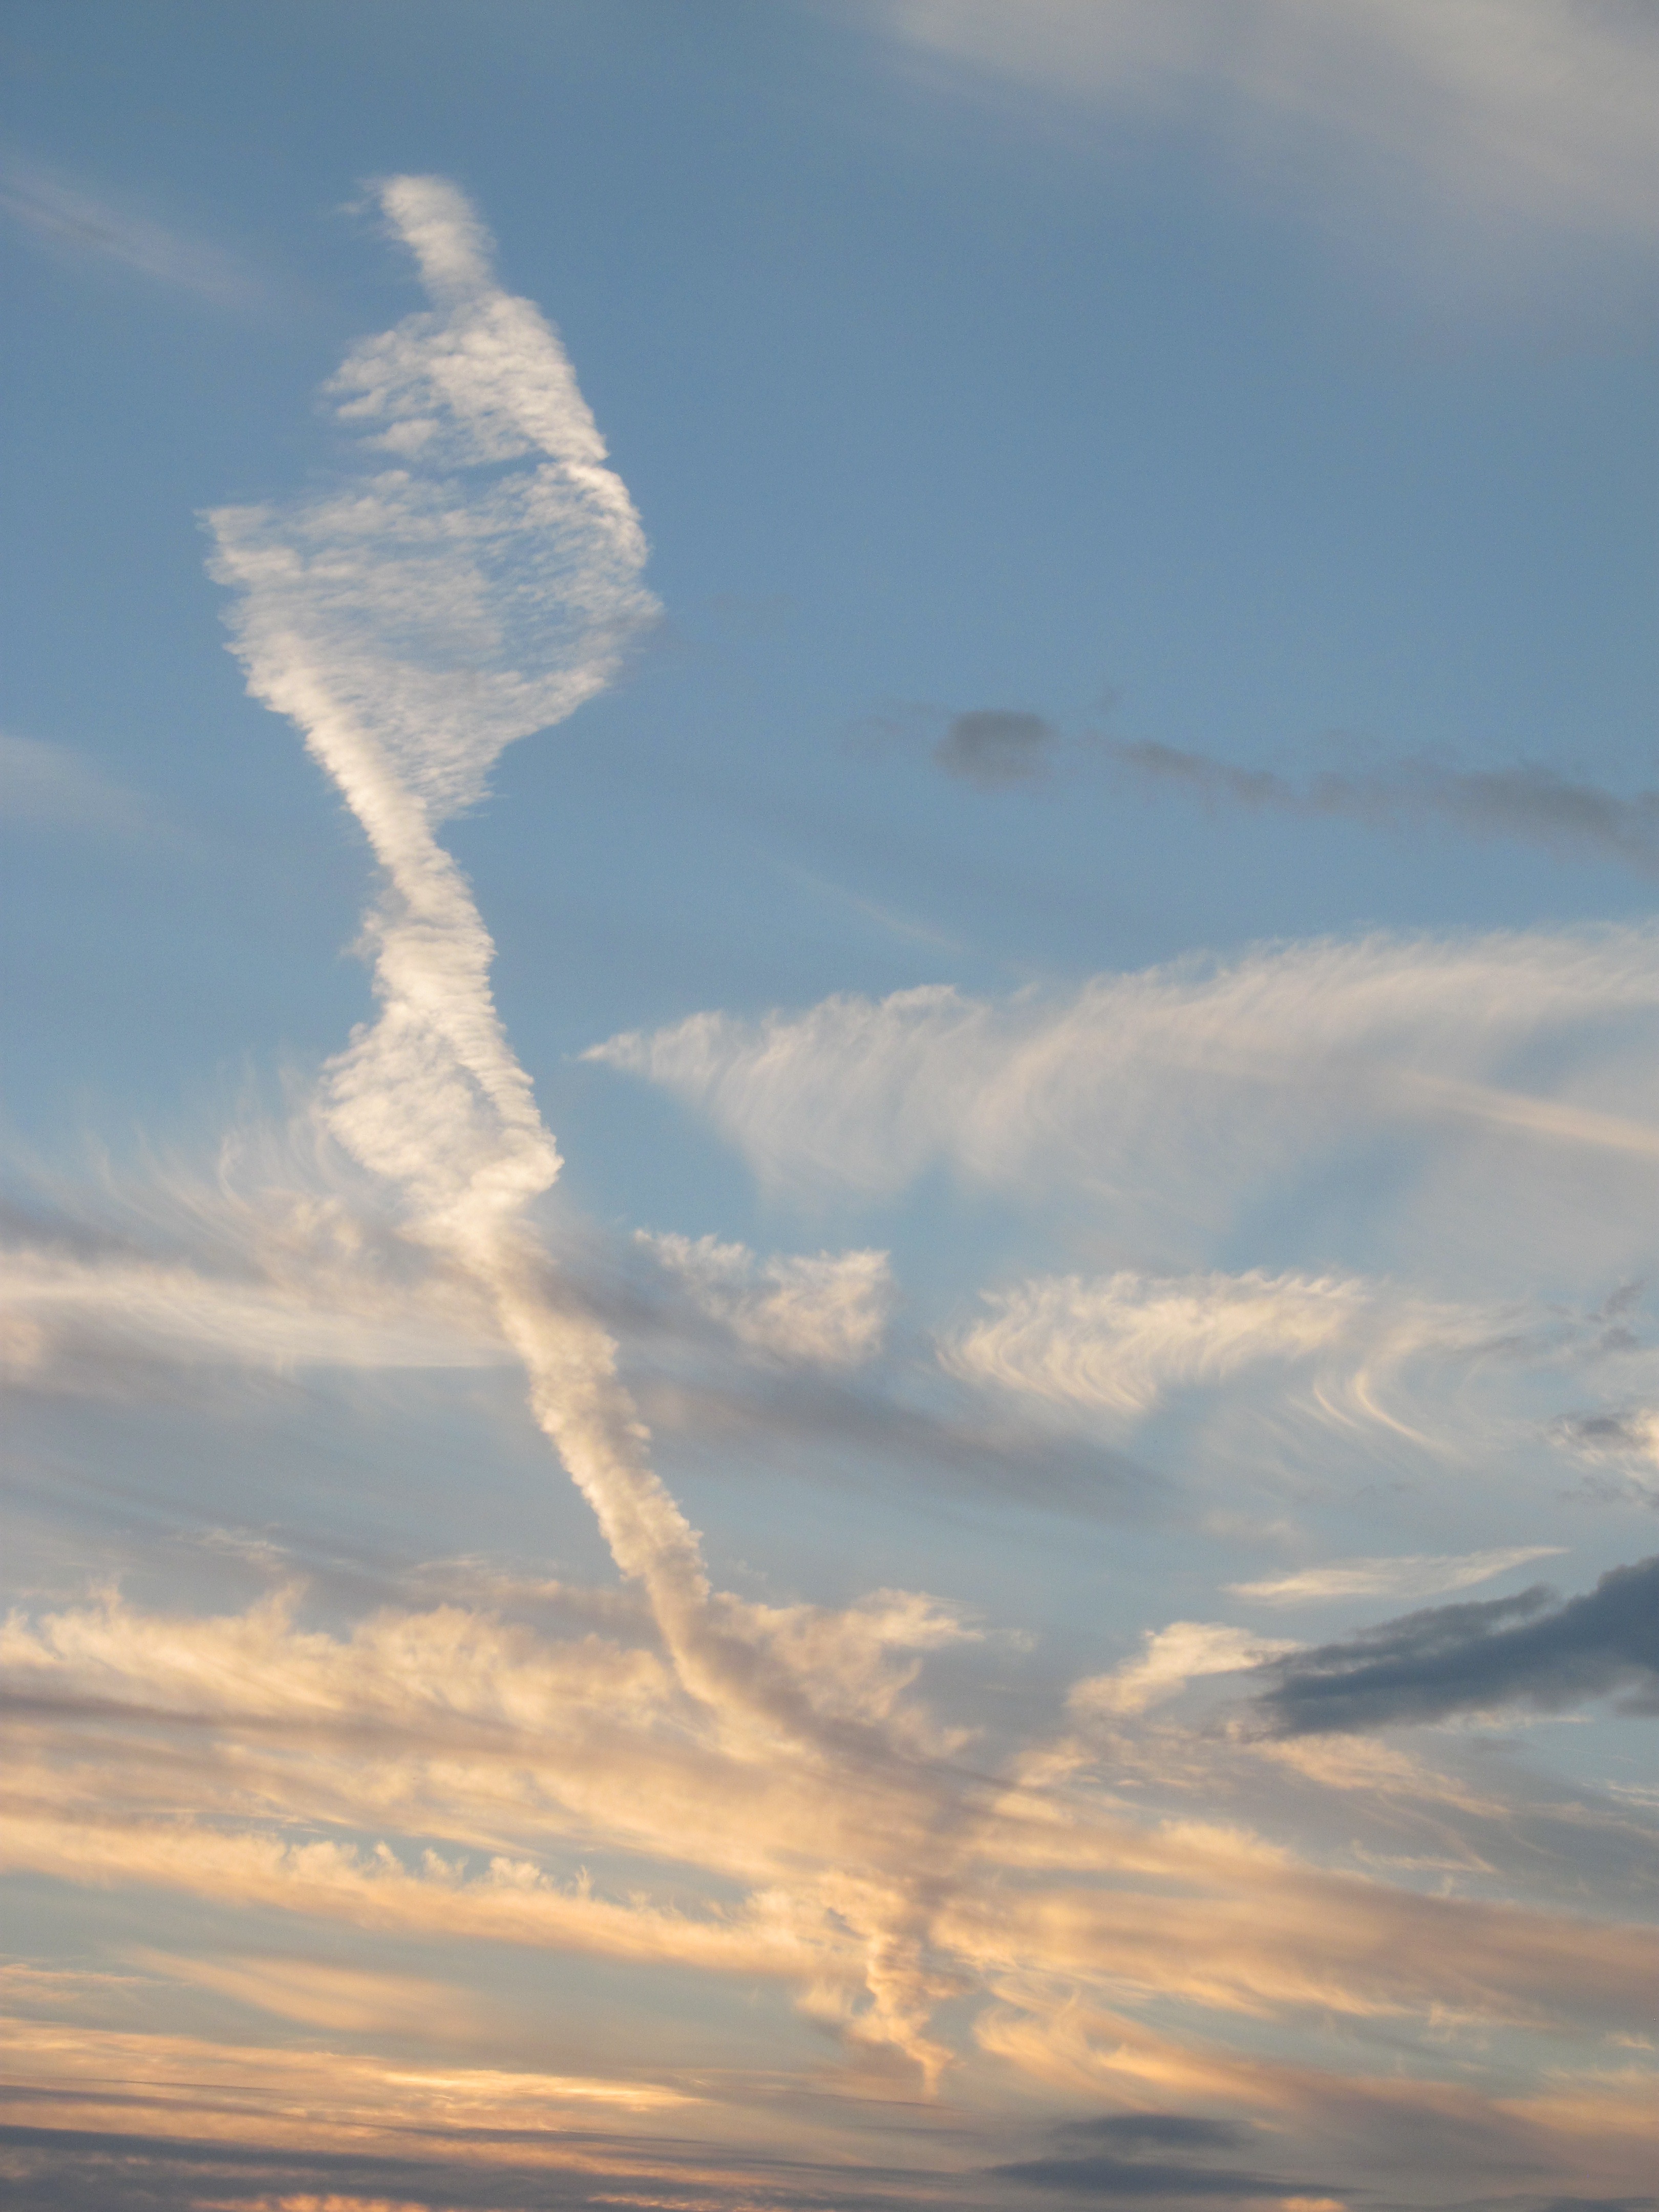
sea, nature, cloud, sky, sunset, white, sunlight, spiral, atmosphere, cumulus, blue, farbenspiel, clouds, heavenly, sky blue, afterglow, clouds form, meteorological phenomenon, atmosphere of earth, red sky at morning, cloud figure, cloud spiral, cloud agitator